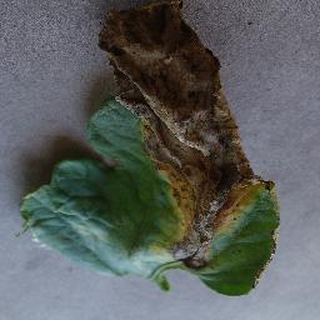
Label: tomato_early_blight